Maria Barrientos

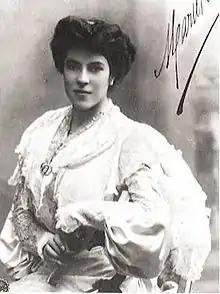

María Alejandra Barrientos Llopis (4 March 1884 - 8 August 1946) was a Spanish opera singer, a light coloratura soprano.